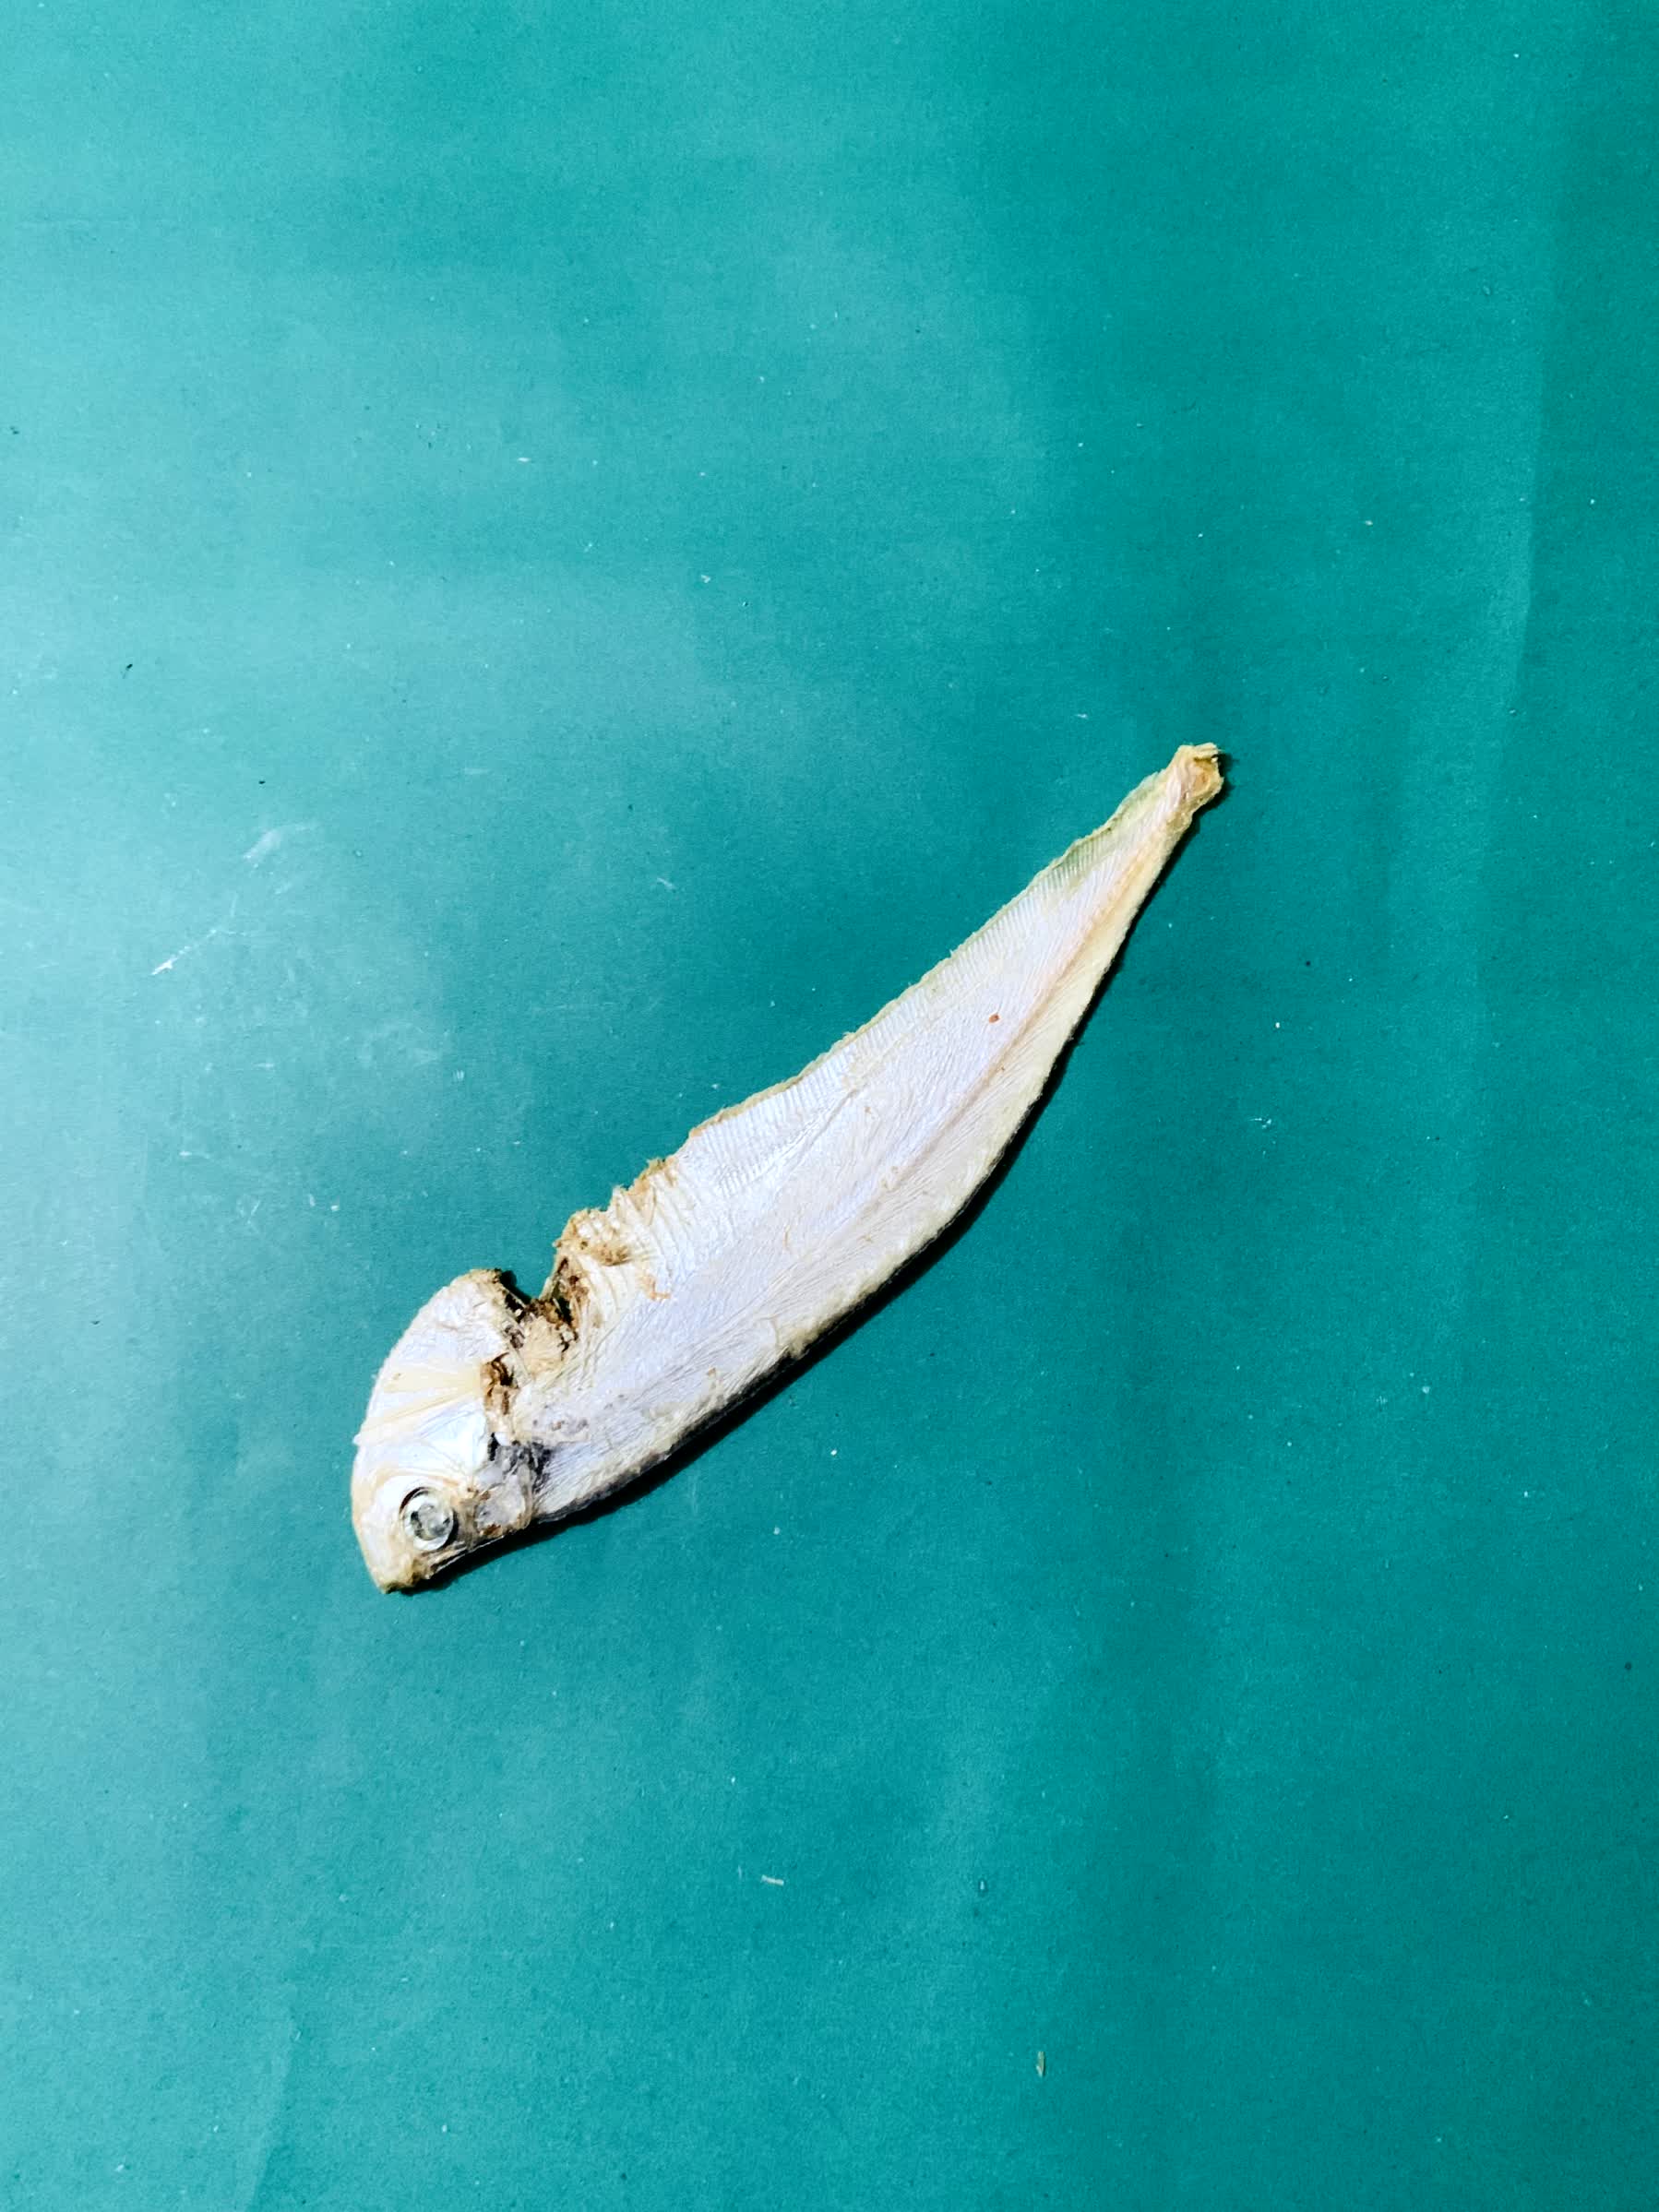
Species: Shukna Feuwa